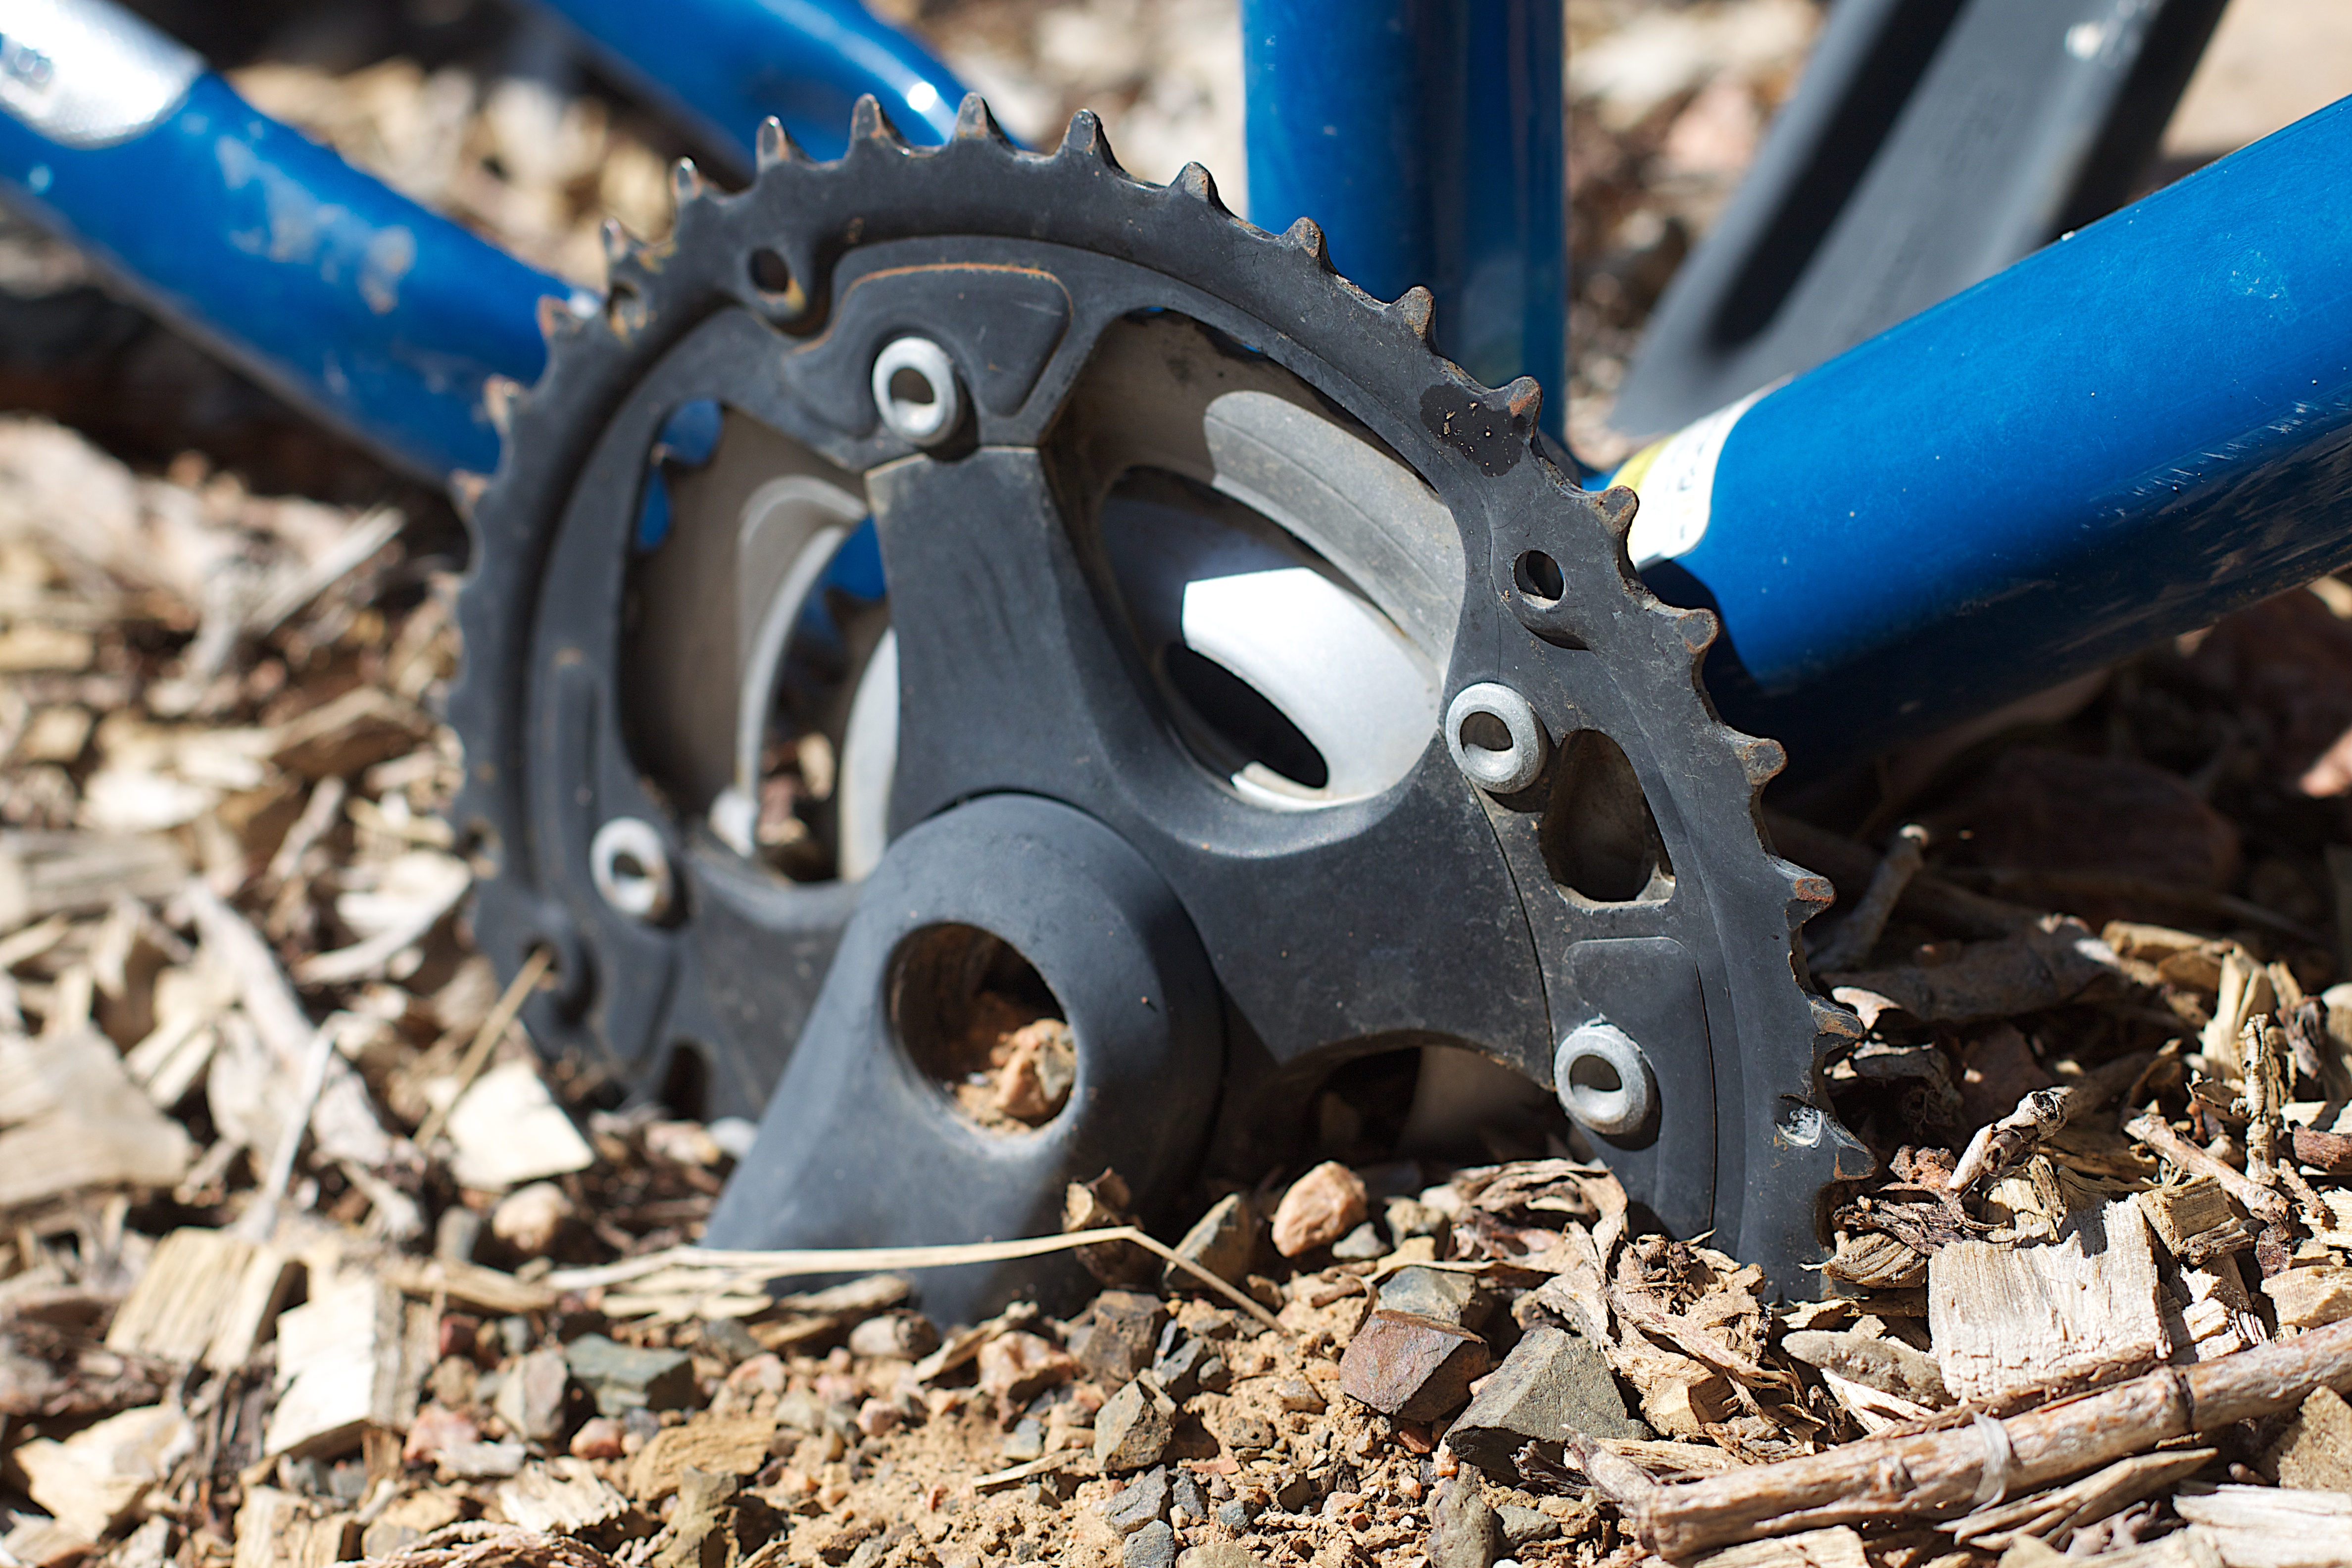
wheel, bicycle, vehicle, sports equipment, mountain bike, freeride, cyclo cross